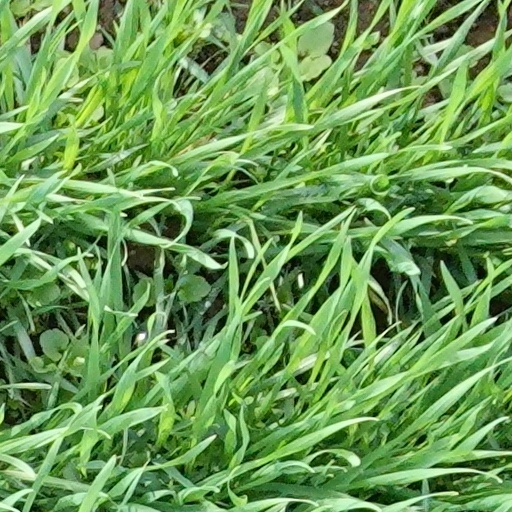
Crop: wheat